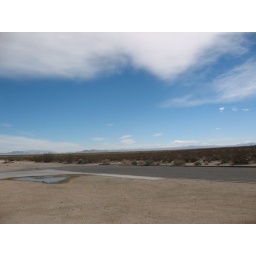
Looking east from the car in Pearsonville, CA. It looks clear and sunny but it was fricken cold and windy.